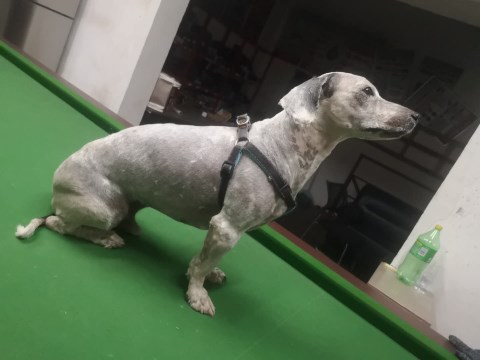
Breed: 3083-n000117-Bichon_Frise